William Oxley Thompson Memorial Library

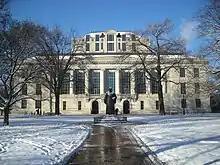
Original east facade with 1951 tower above

The original Beaux-Arts library building was built between 1910 and 1912. In 1910, the architectural firm Allen & Collens of Boston was selected through a design competition. Later that year, the architects submitted a formal proposal, which was accepted by OSU's Board of Trustees, and then a call for bids was put out for construction. Ground was broken on December 23, 1910, and construction was completed two years later on December 18, 1912. Following completion, books were moved, and the library was officially open to the university community on January 6, 1913. Since the initial construction, the library has been renovated three times, in 1951, 1977, and 2009.